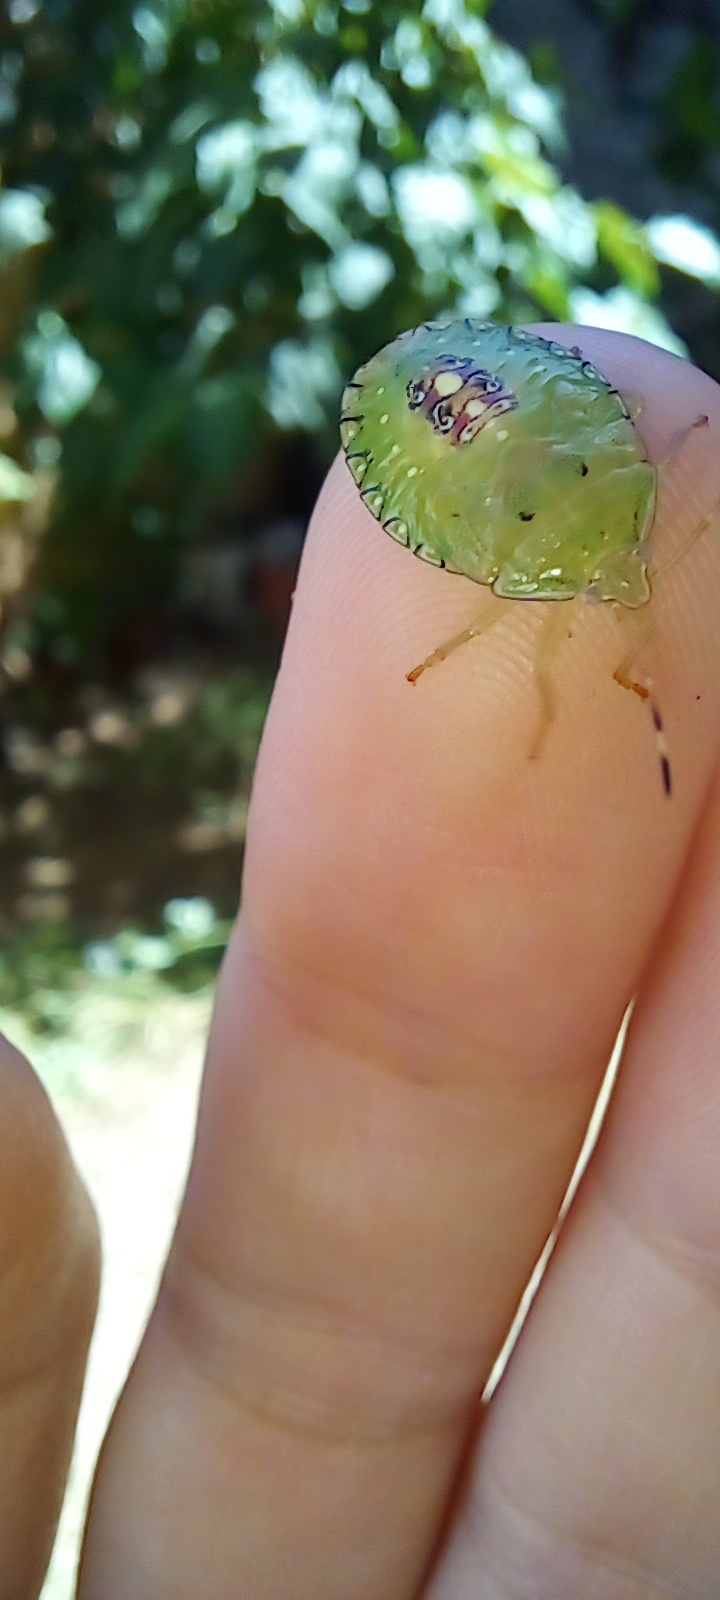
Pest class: stink_bug